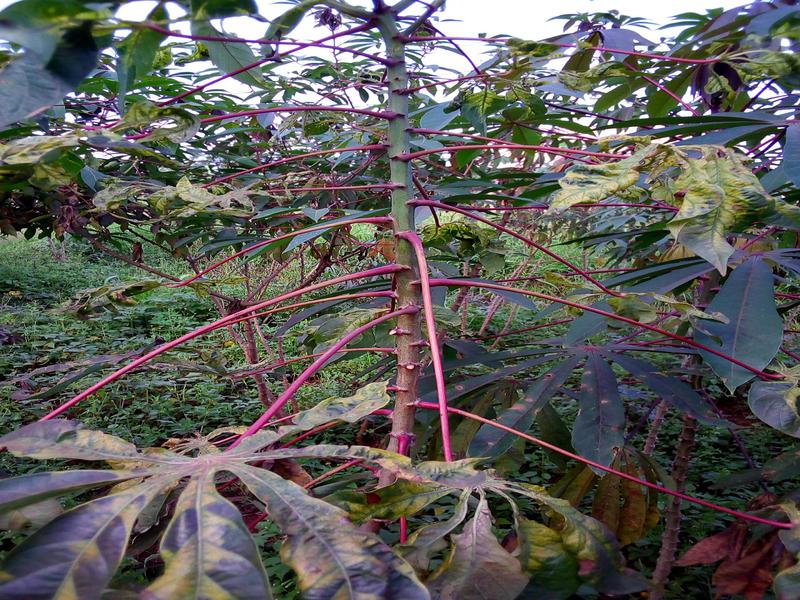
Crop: cassava
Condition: mosaic_disease